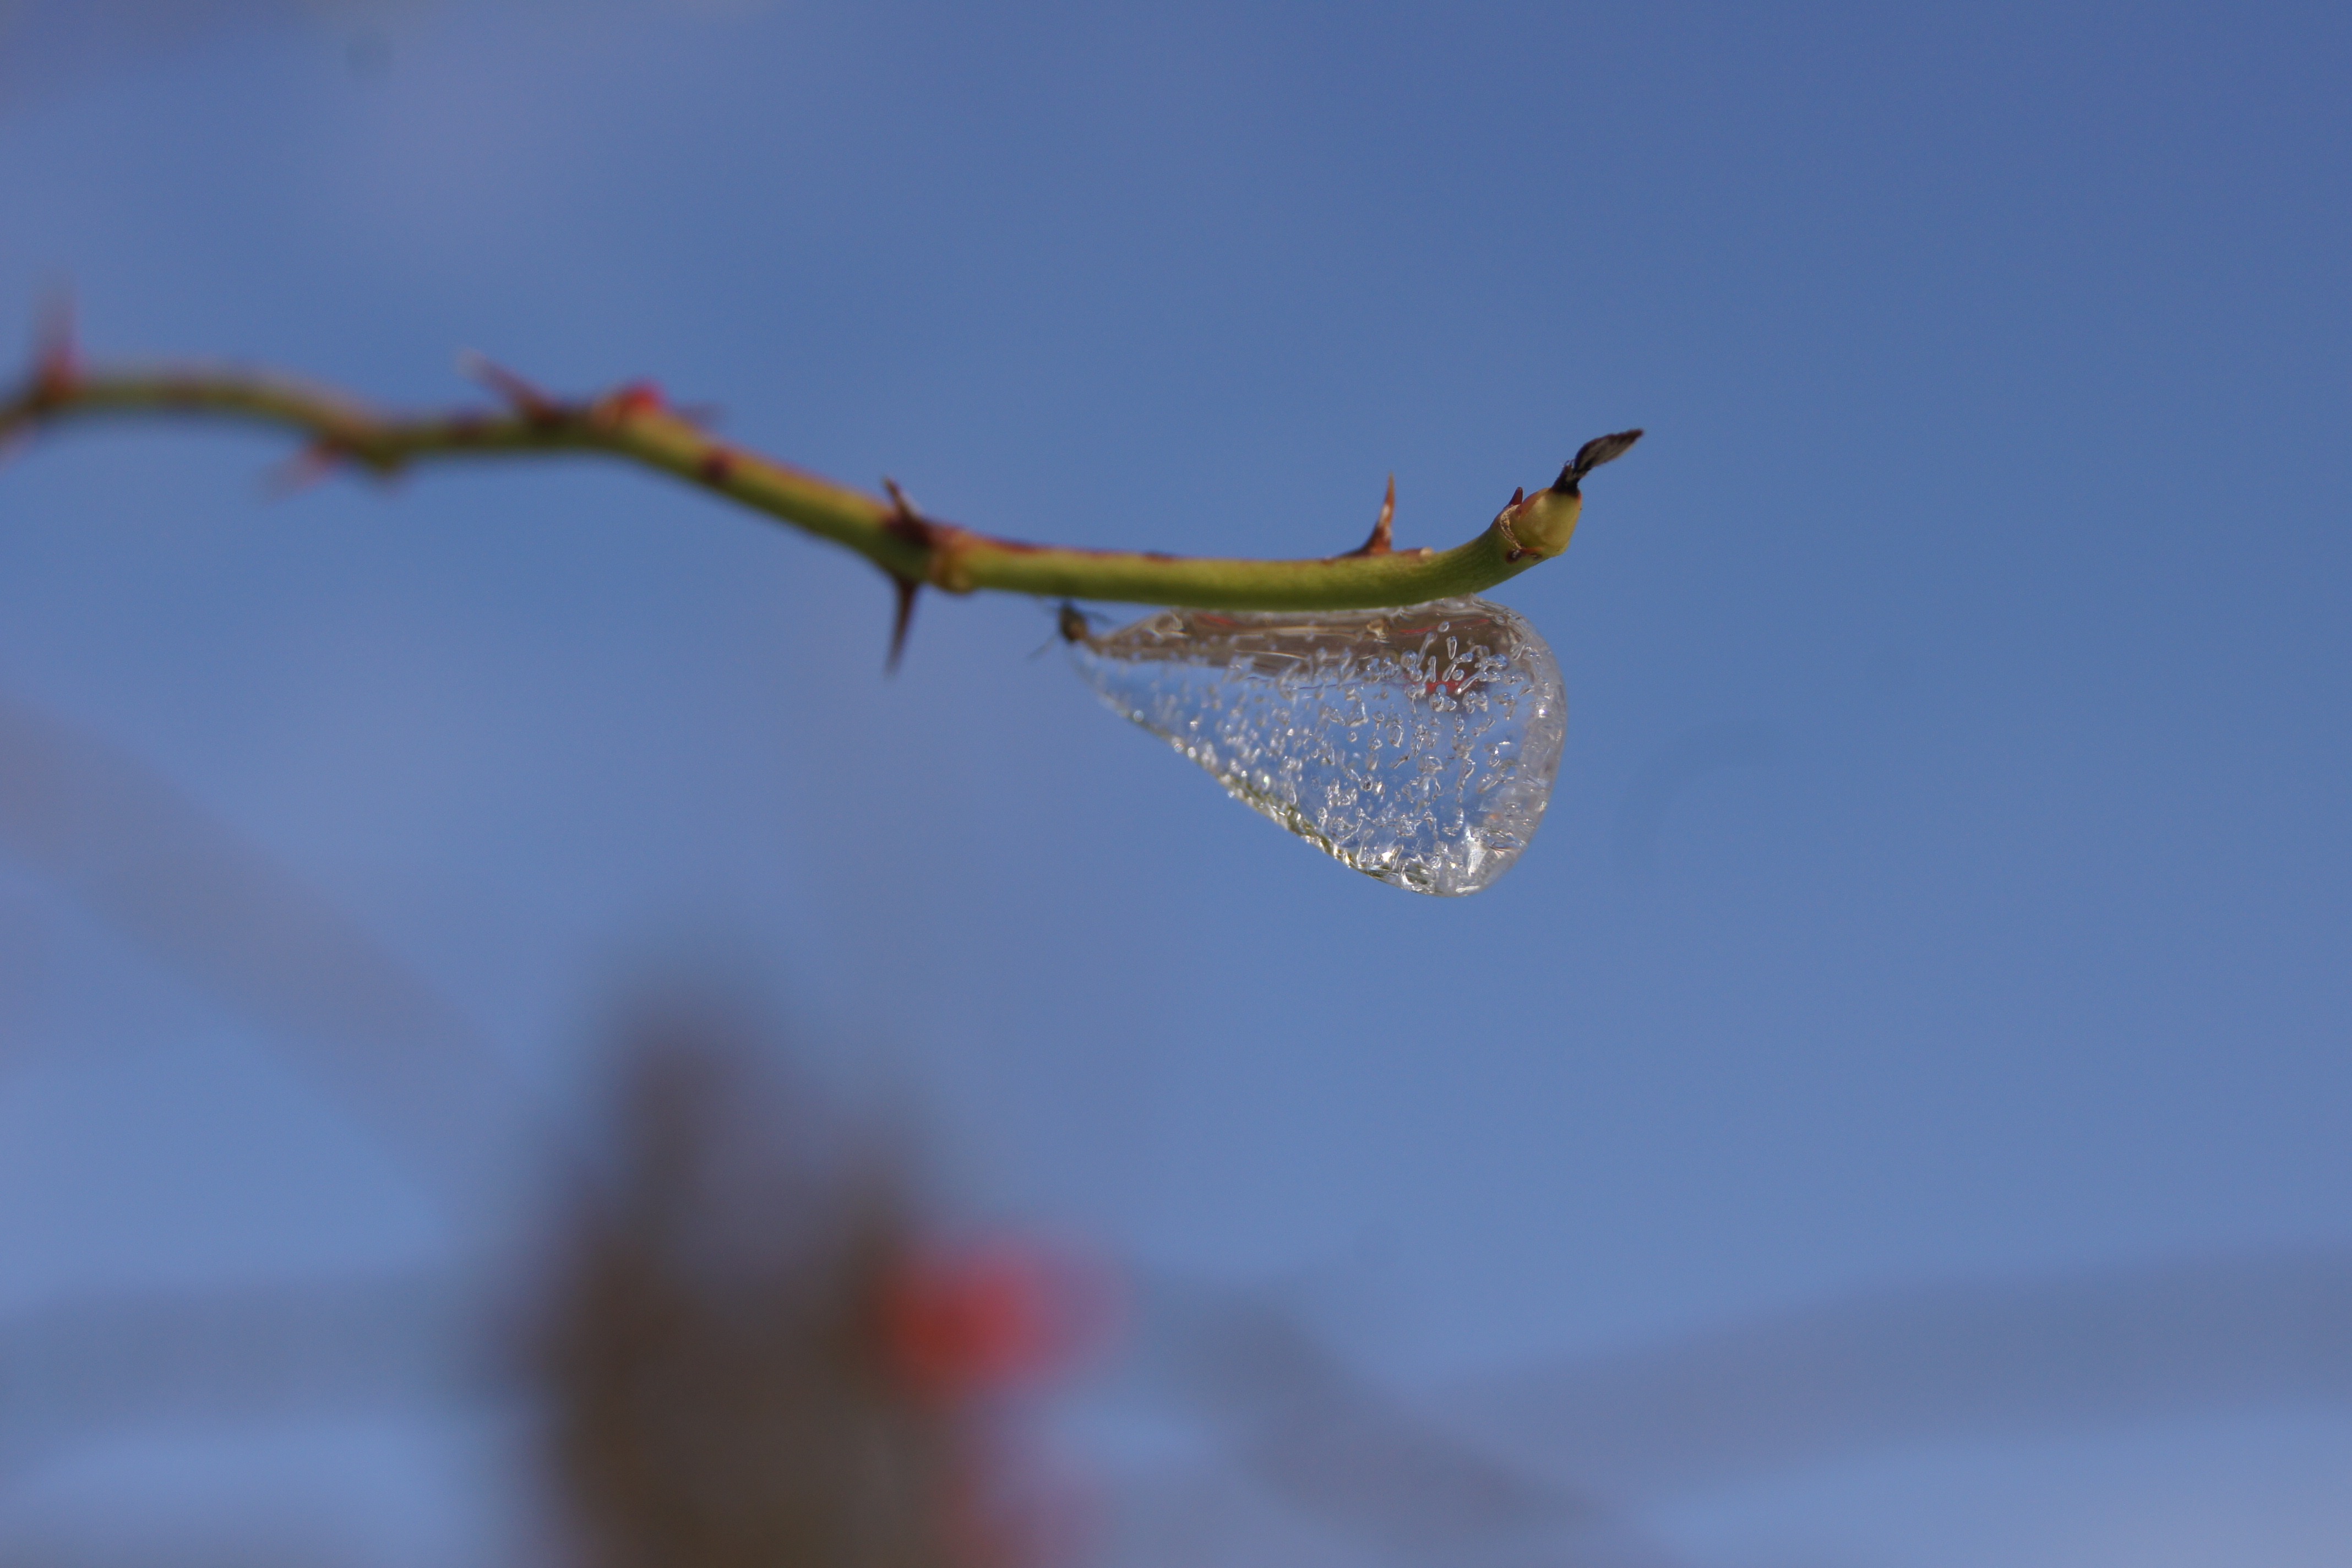
branch, cold, leaf, flower, ice, insect, blue, invertebrate, macro photography